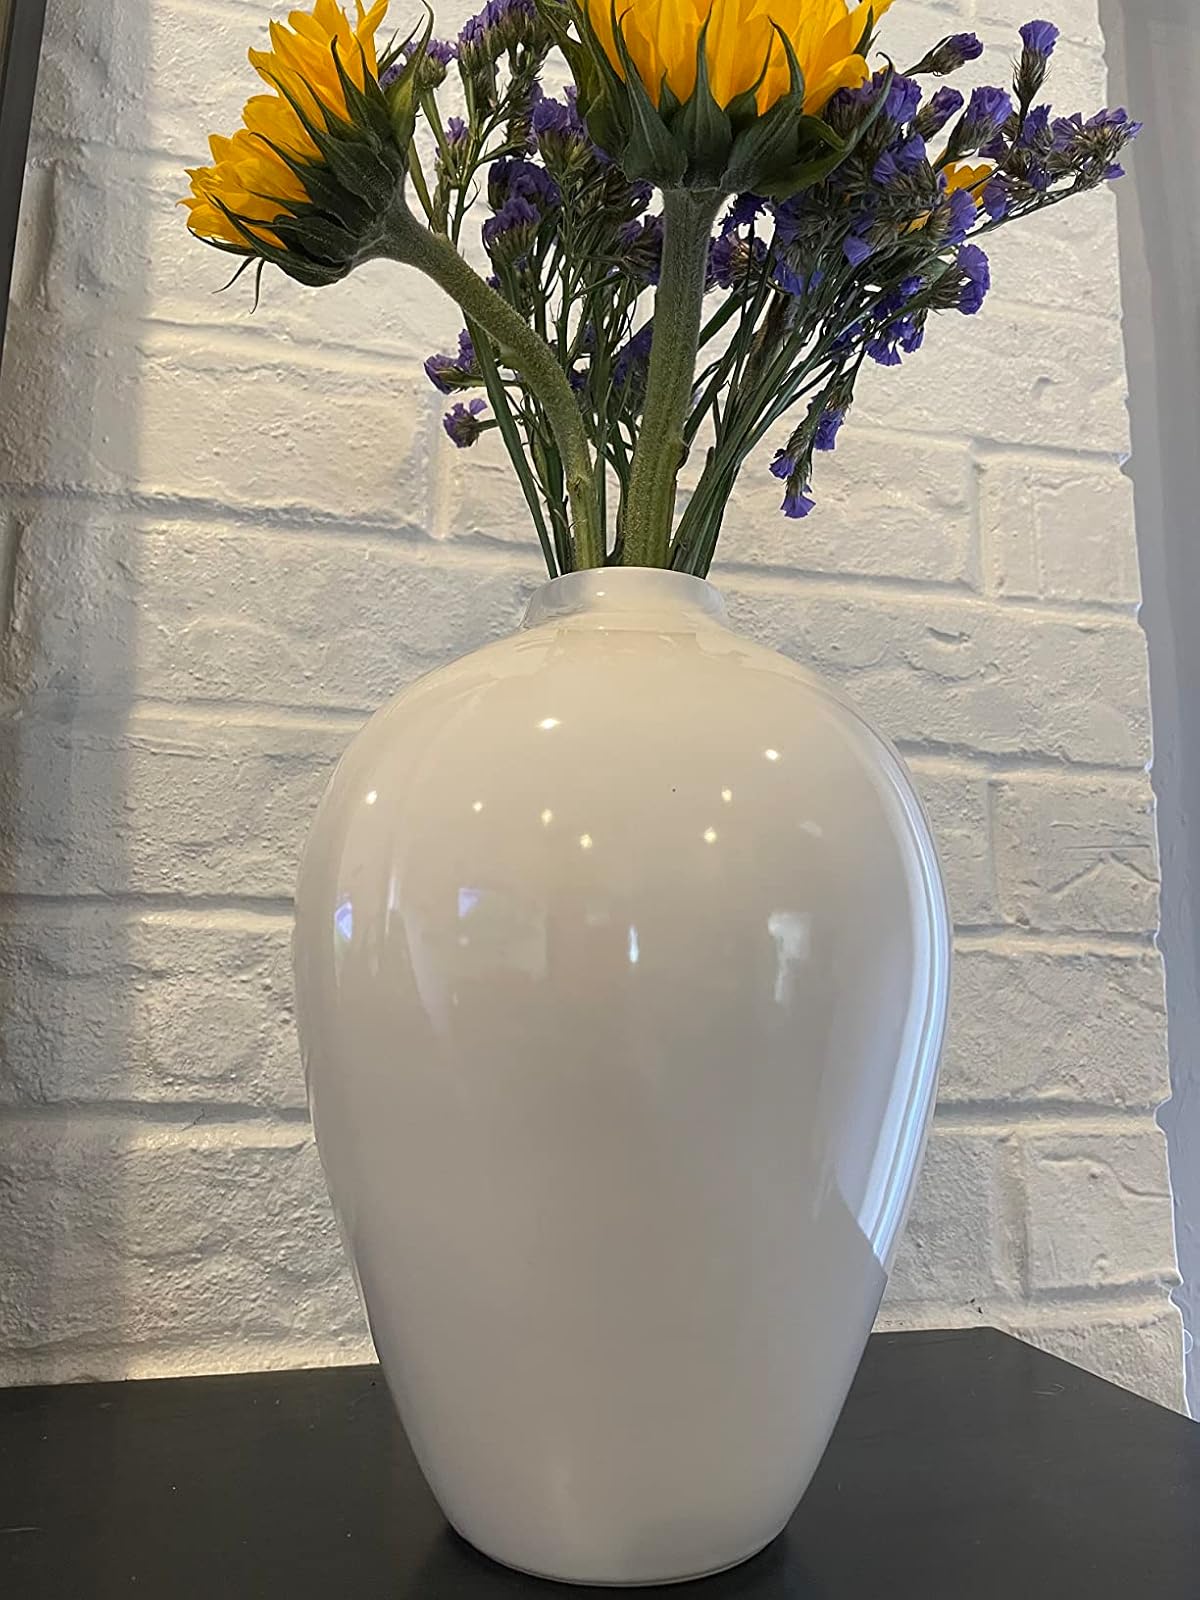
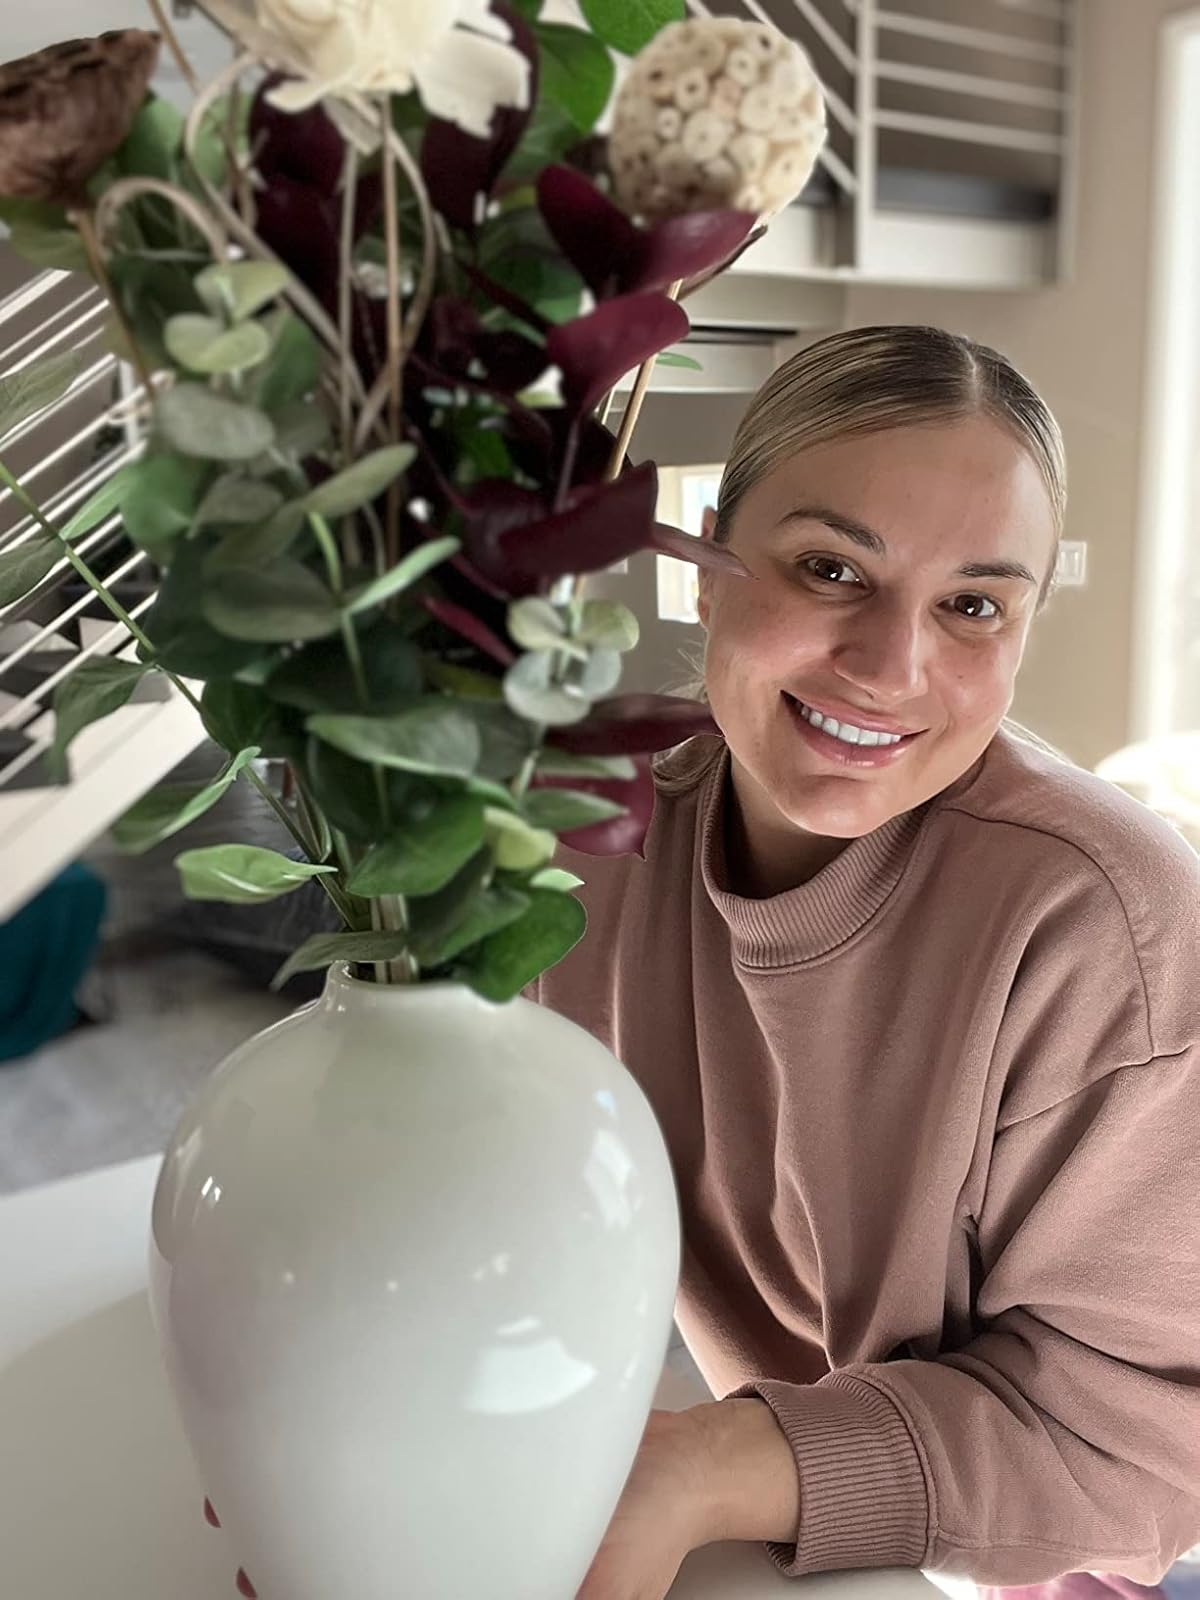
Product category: vase
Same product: yes